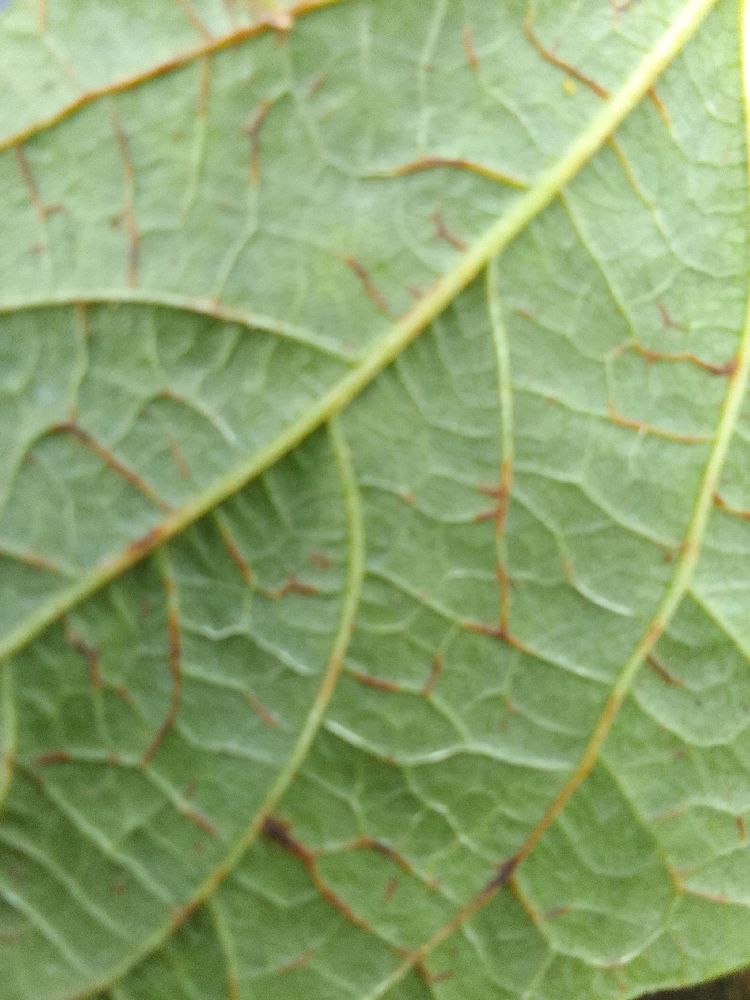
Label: anthracnose